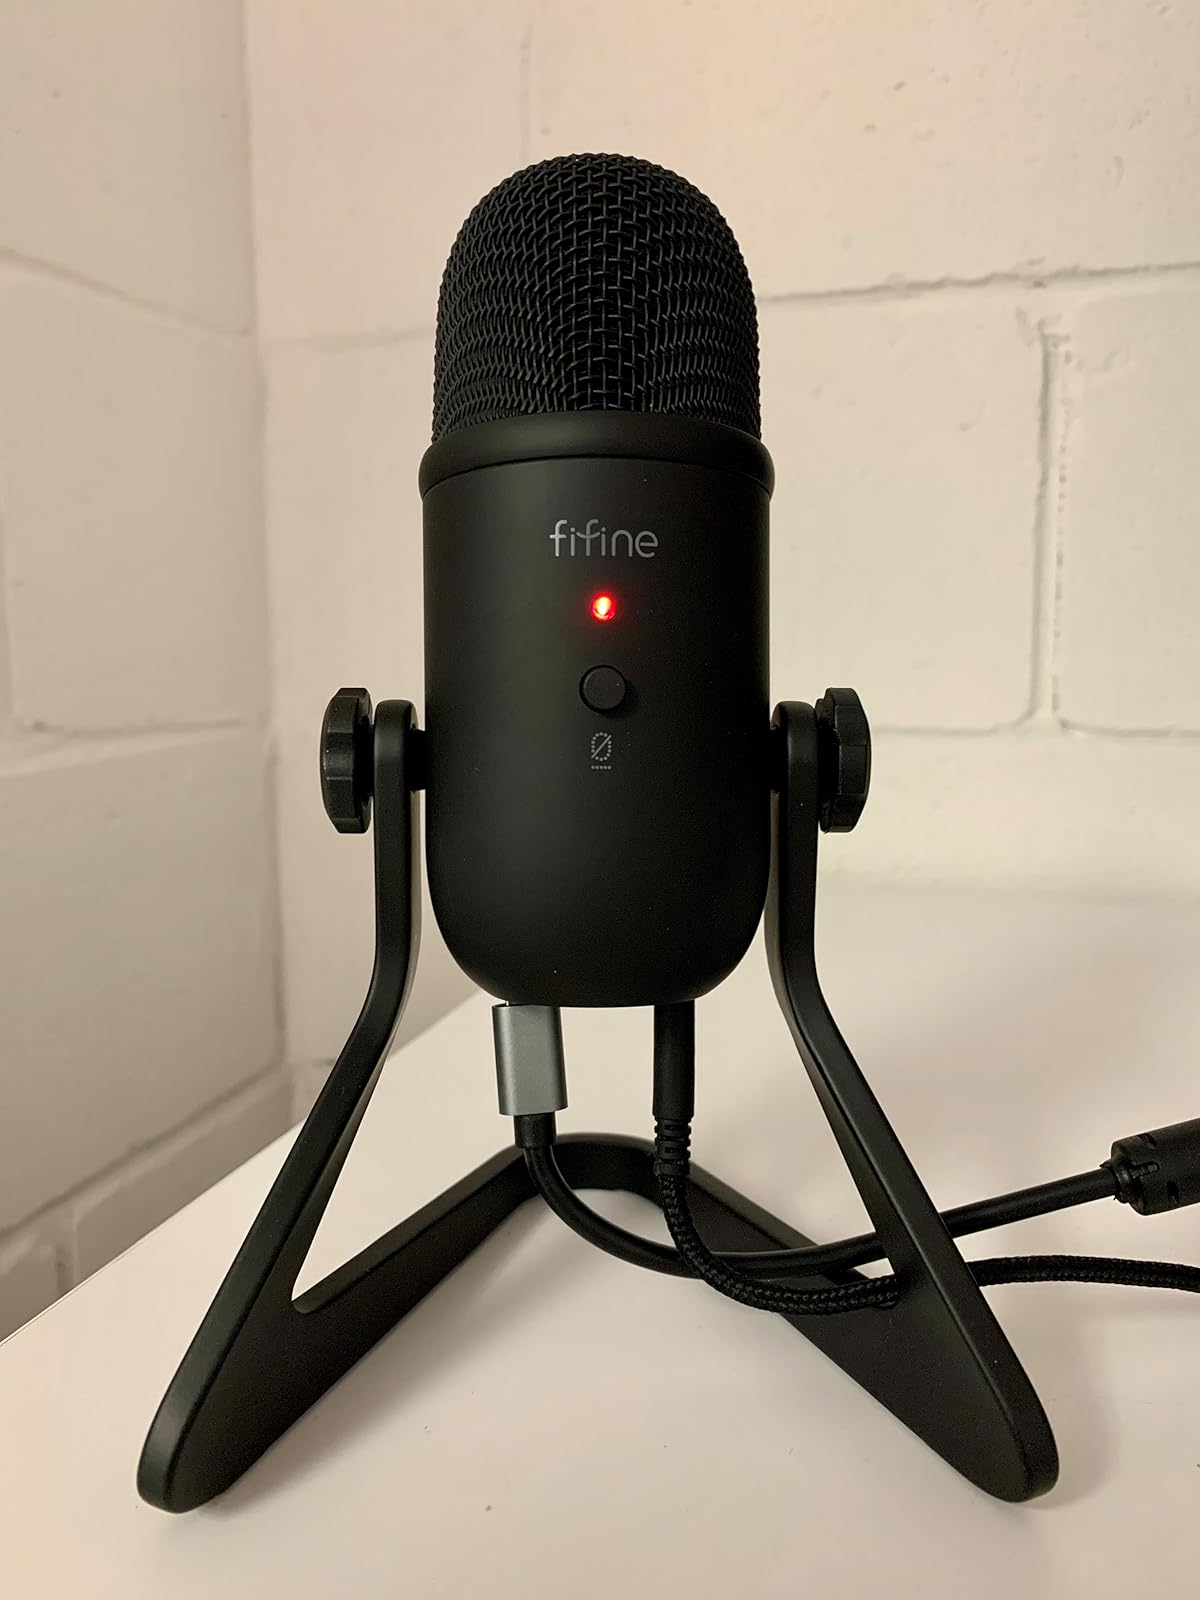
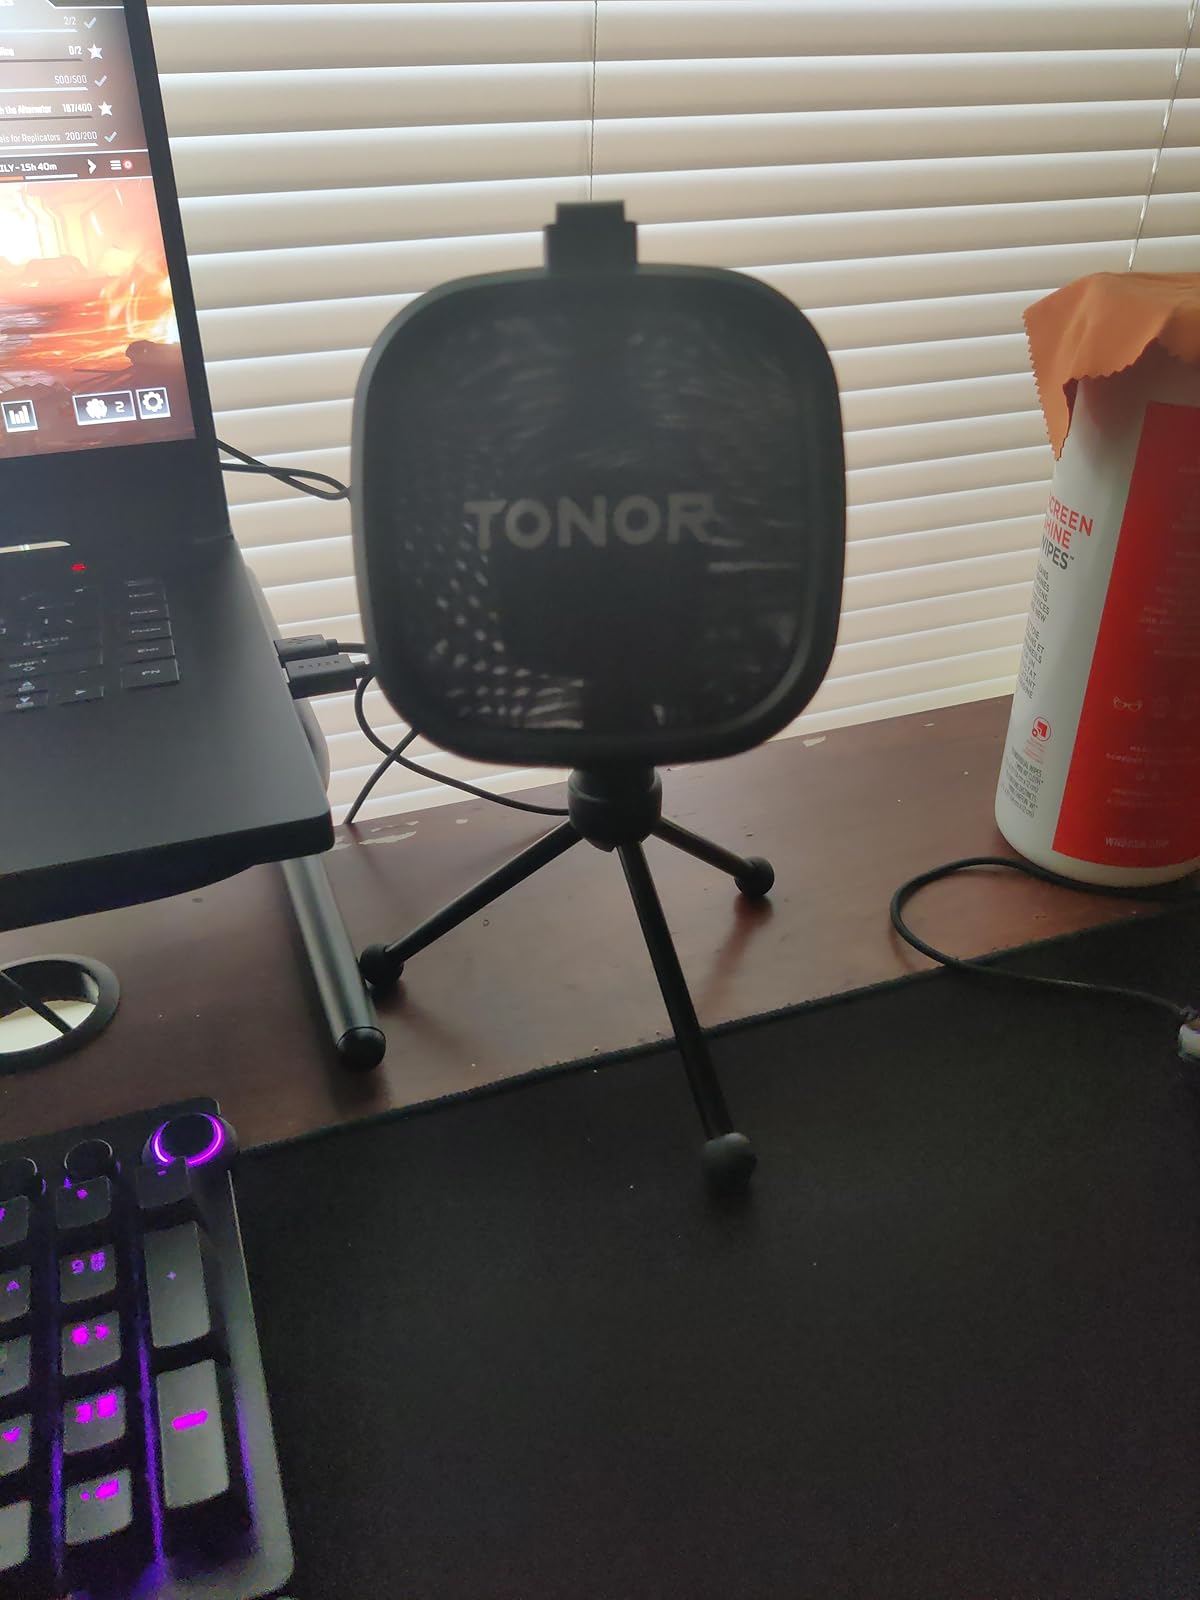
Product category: microphone
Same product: no